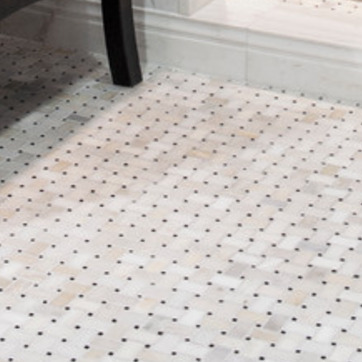
Material: tile